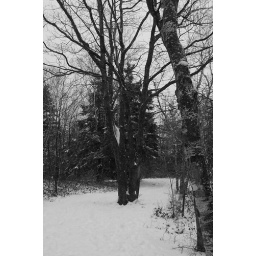
Trees in black and white